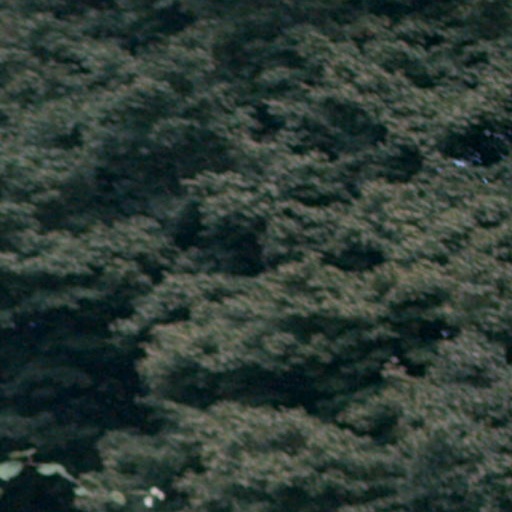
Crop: cassava